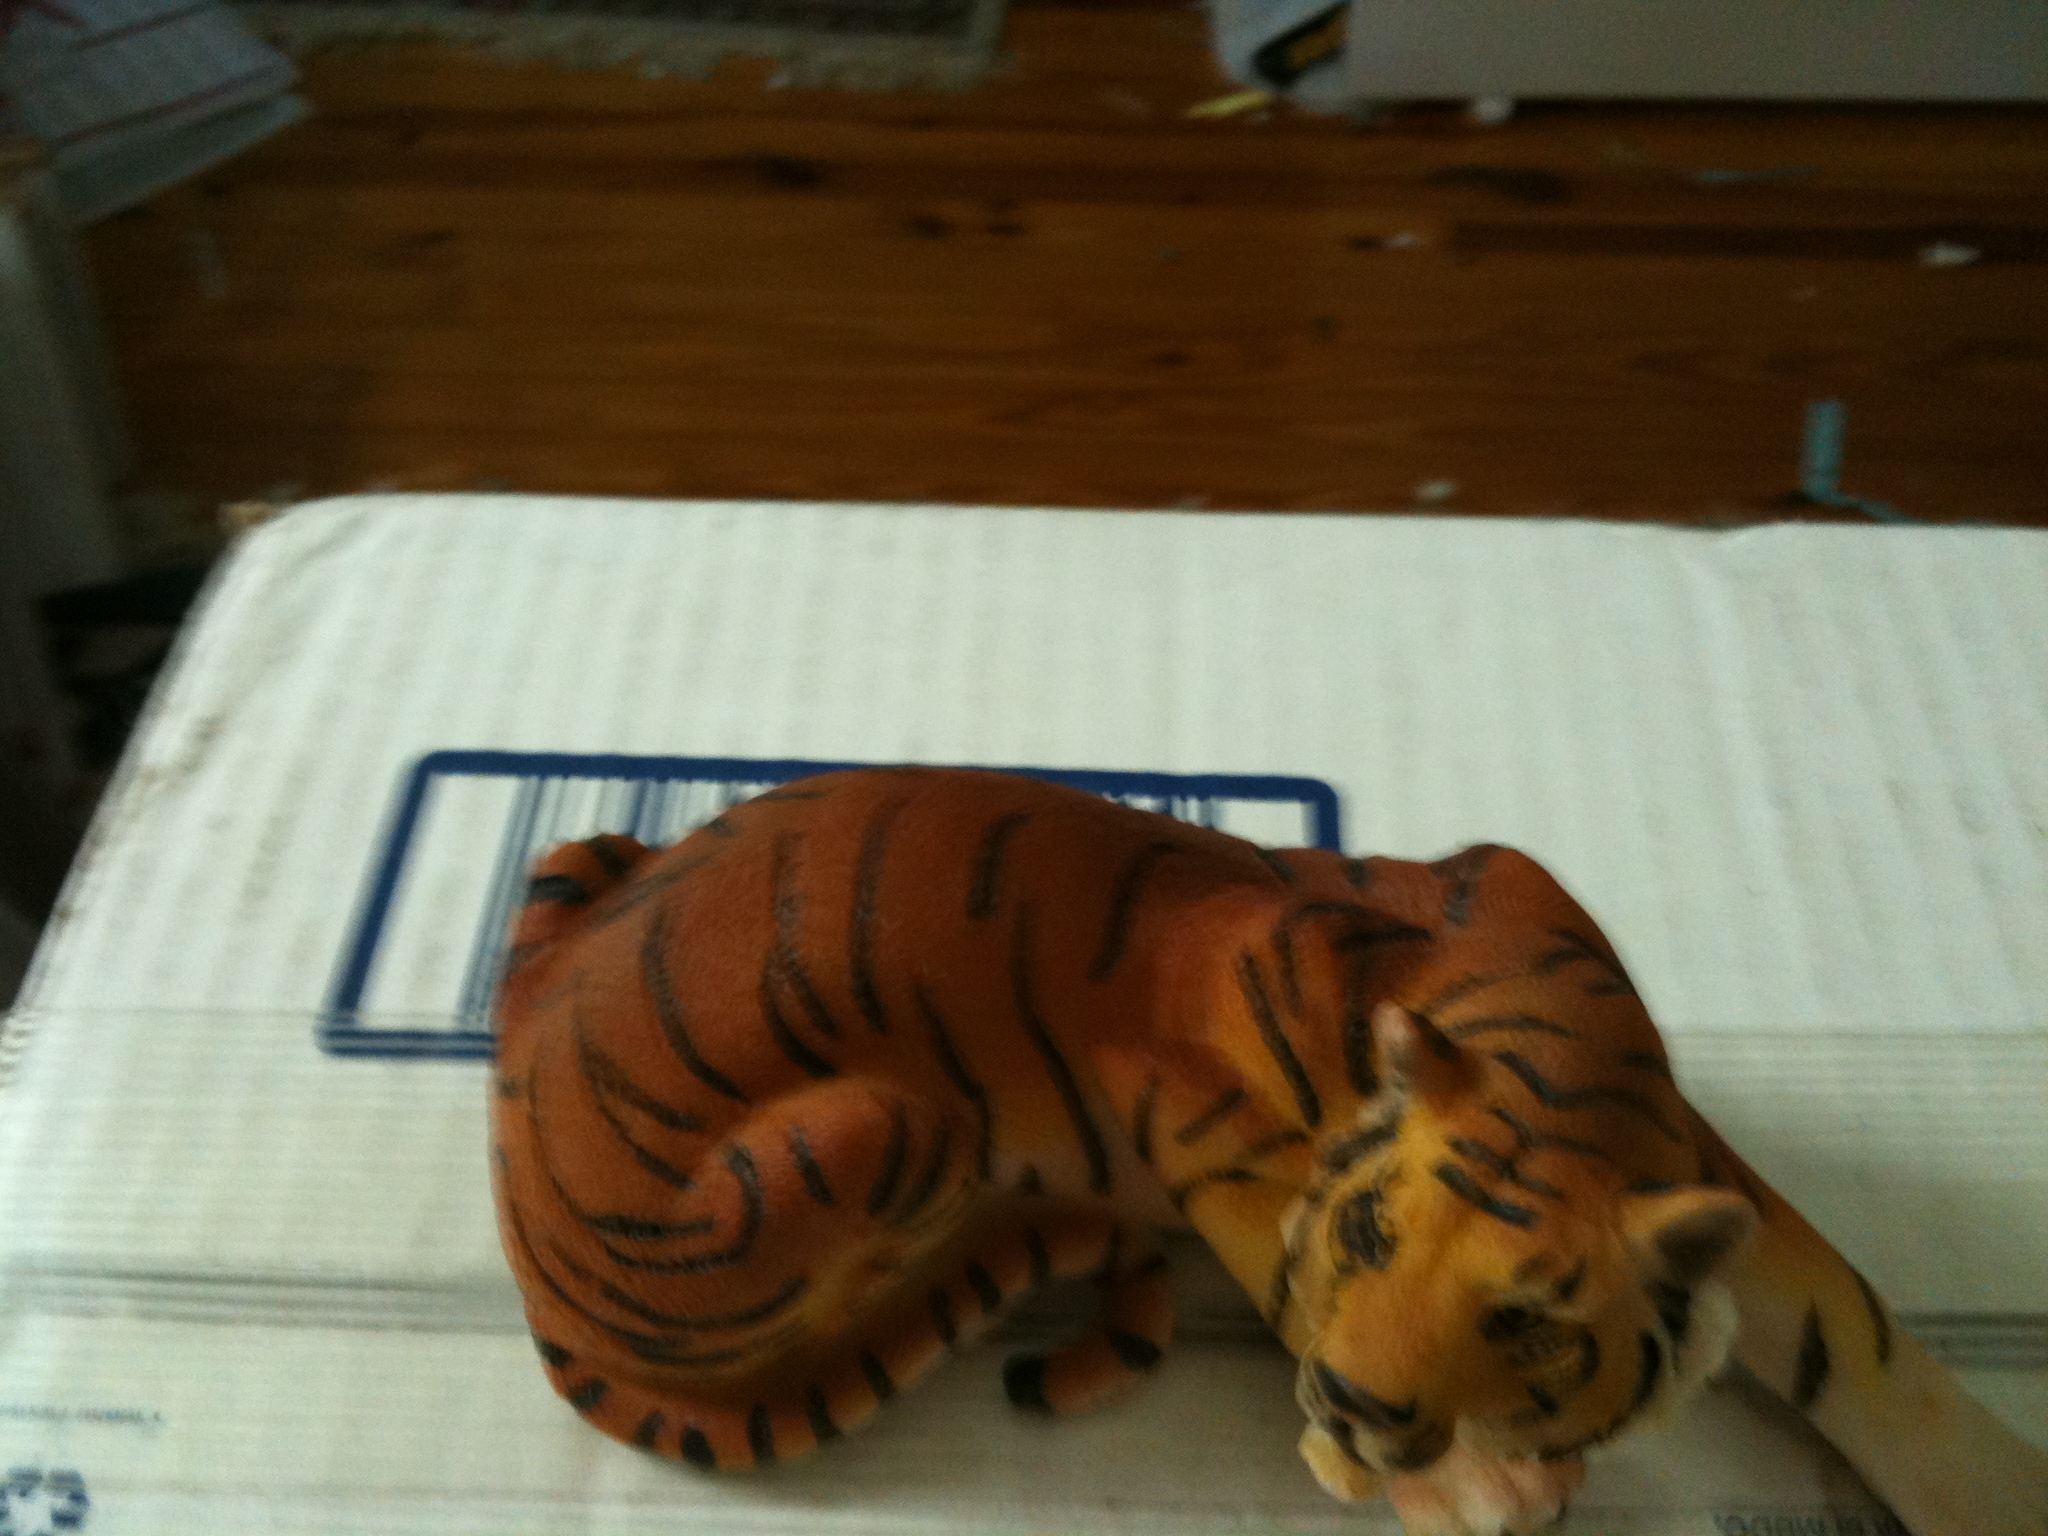Question: Can you tell what animal this is?
Answer: tiger